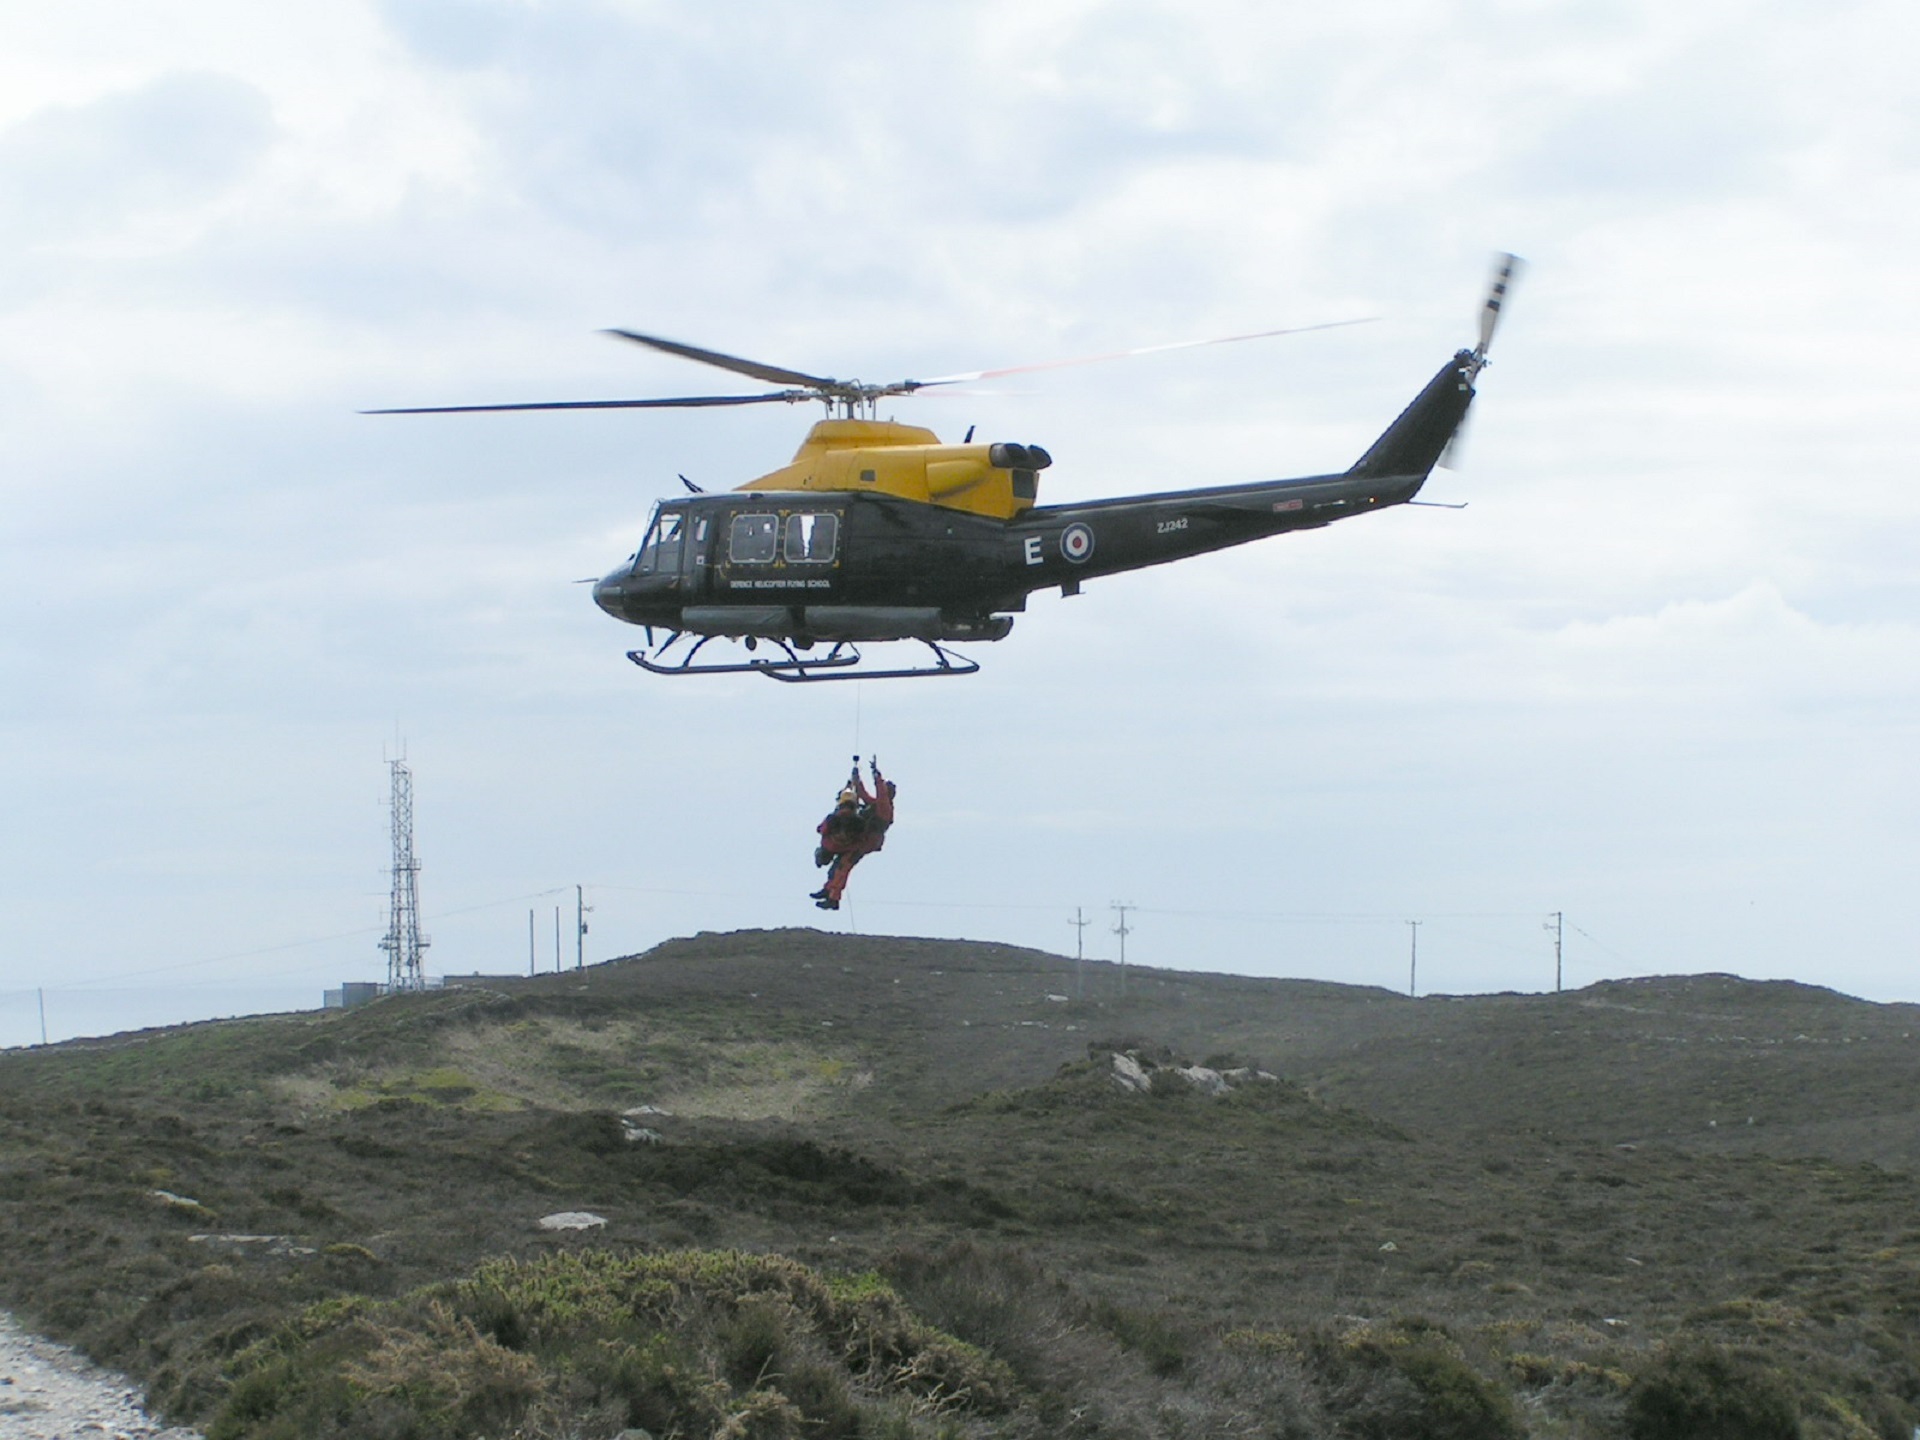
aircraft, vehicle, aviation, flight, helicopter, emergency, rescue, rotorcraft, air force, anglesey, atmosphere of earth, helicopter rotor, military helicopter, bell uh 1 iroquois